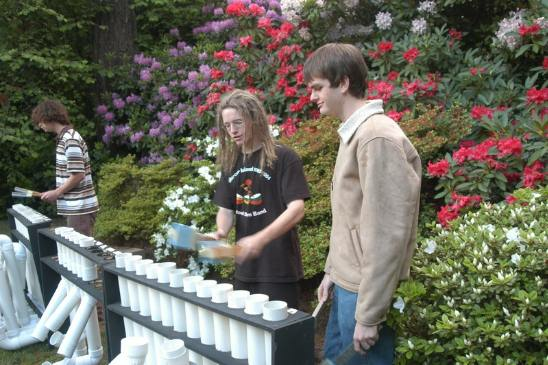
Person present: Yes